Cancioneiro de Belém

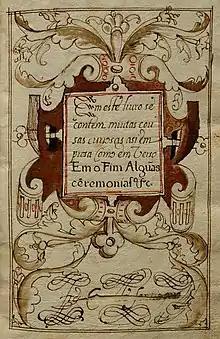
Title page

The Cancioneiro Musical de Belém (English: Belém Musical Songbook) or simply Cancioneiro de Belém (Santa Maria de Belém, Lisbon, National Archaeology Museum, Ms 3391) is a Portuguese Renaissance manuscript from the beginning of the 17th century.